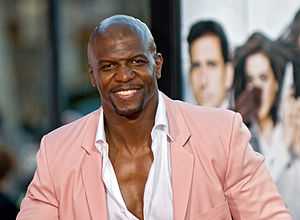
Terry Crews / Filmografi
Terrence Alan Crews er en amerikansk skuespiller og pensioneret fodboldspiller, der var linebacker i National Football League.